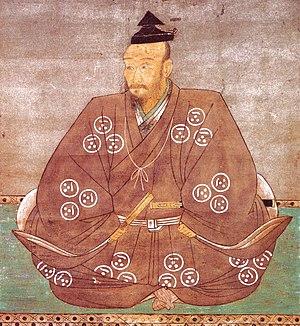
Mōri Motonari, est un important daimyo de l'ouest de la région du Chūgoku de l'époque Sengoku de l'histoire du Japon.
Hayashi Narinaga est un samouraï durant la période Sengoku de l'histoire du Japon, obligé du clan Mōri et koku-jin-ryōshu du sud de la province de Bingo. Il occupe de nombreux postes dont karō au service de Mōri Motonari et de son père, Mōri Mototoshi, au cours de missions diplomatiques en compagnie de Toyotomi Hideyoshi. Narinaga est bugyō sous Mōri Terumoto. Il reçoit de Hideyoshi le rang de Hizen-no-kami. Il sert comme diplomate entre les Mōri et Hideyoshi. Il se voit plus tard attribuer le 5ᵉ rang de cour inférieur, degré junior jugoi. Le caractère nari vient de son seigneur Mōri Motonari et naga de son père Kikuchi Takenaga. Narinaga est l'un des rares qui ont traversé toute la période Sengoku.